A Most Wanted Man (film)

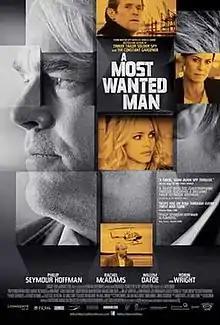
Theatrical release poster

A Most Wanted Man is a 2014 espionage thriller film based on the 2008 novel of the same name by John le Carré, directed by Anton Corbijn and written by Andrew Bovell. The film stars Philip Seymour Hoffman, Rachel McAdams, Willem Dafoe, Robin Wright, Grigoriy Dobrygin, Homayoun Ershadi, Daniel Brühl and Nina Hoss. It premiered at the 2014 Sundance Film Festival and competed in the main competition section of the 36th Moscow International Film Festival and the 40th Deauville American Film Festival.